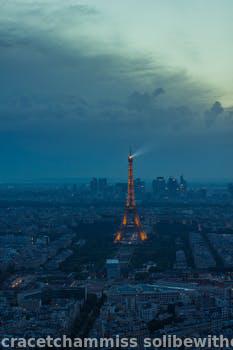
Label: Watermark